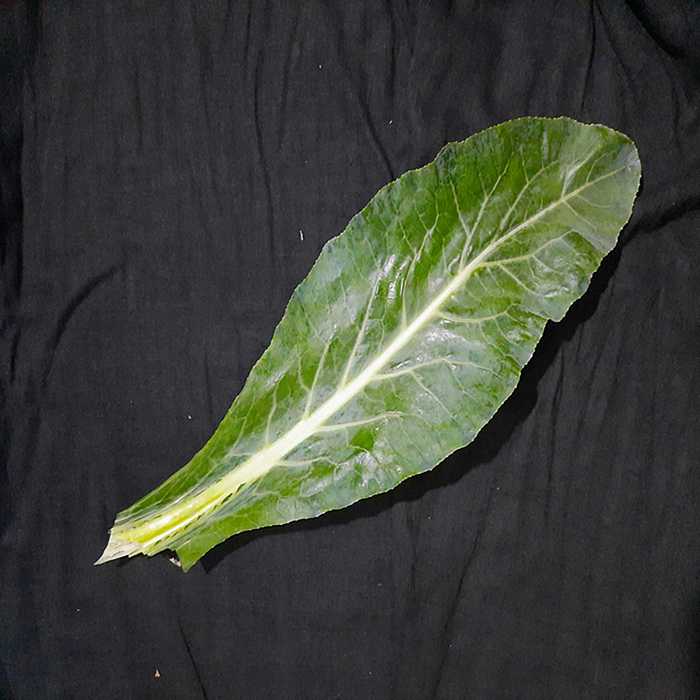
Plant: Cauliflower
Label: Fresh leaf